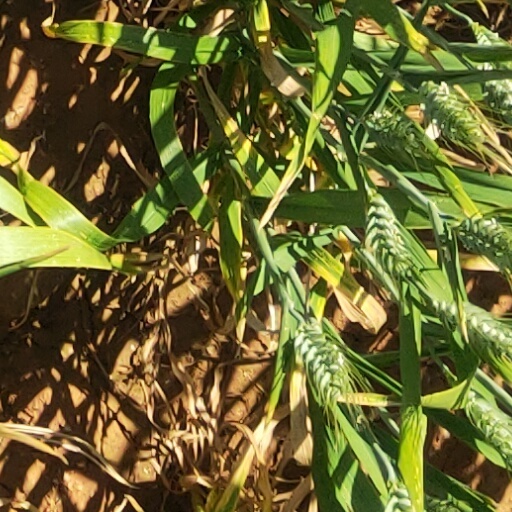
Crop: wheat